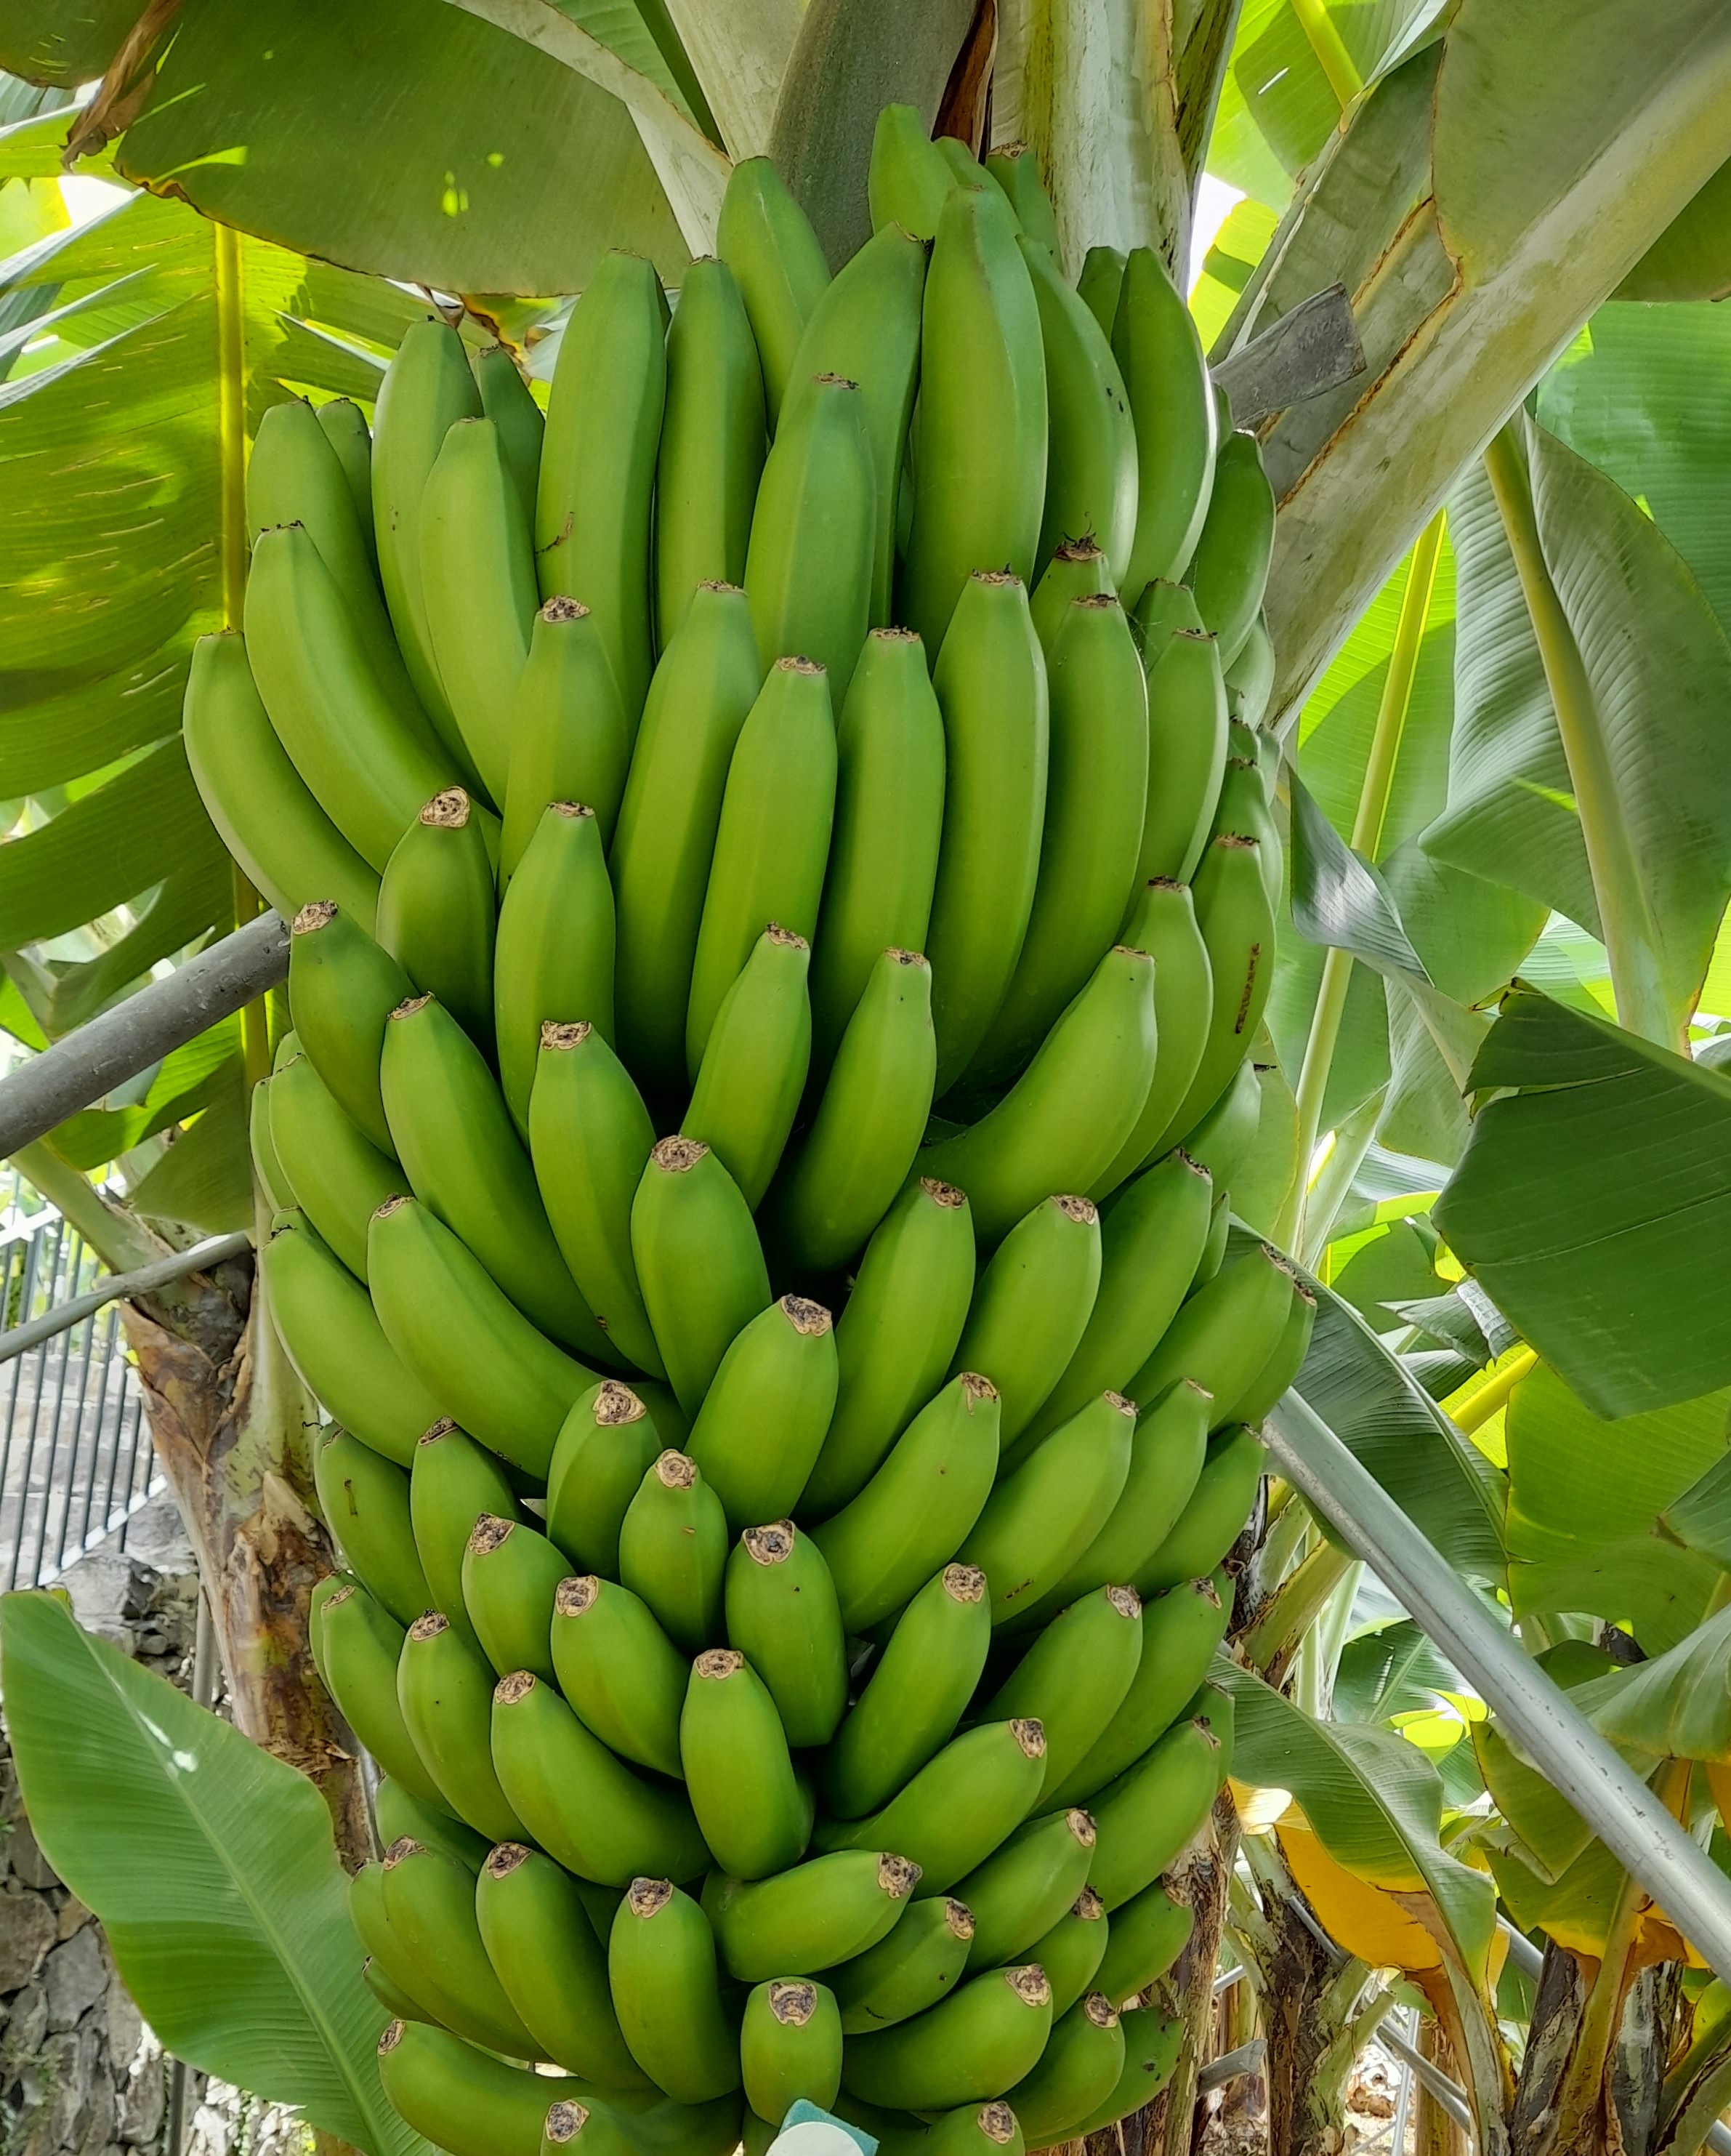
Label: Cut